Turning point of the American Civil War

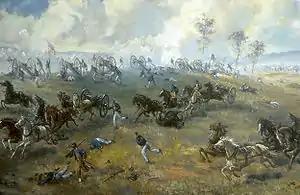
The Confederate States Army captures a Union army battery during the First Battle of Bull Run

The First Battle of Bull Run, on July 21, 1861, was the first major land battle of the war. Until this time, the North was generally confident about its prospects for quickly crushing the rebellion with an easy, direct strike against the Confederate capital at Richmond, Virginia. The embarrassing rout of Brig. Gen. Irvin McDowell's army during the battle made clear the fallacy of this viewpoint. Many Northerners were shocked and realized that the war was going to be much lengthier and bloodier than they had anticipated. It steeled their determination. If Confederates had hoped before this that they could sap Northern willpower and quietly slip away from the Union with a minor military investment, their victory at Bull Run, ironically, destroyed those hopes. Lincoln immediately signed legislation that increased the Union Army by 500,000 men and allowed for their terms of service to last the duration of the war. Congress quickly passed the Confiscation Act of 1861, which declared that if a slave holder used his slaves to support the Confederacy he would forfeit his right to them. While the status of the slaves was unclear at the time (they were held as war contraband until the Emancipation Proclamation), this was the first legislative step toward defining the war as a matter of ending slavery.